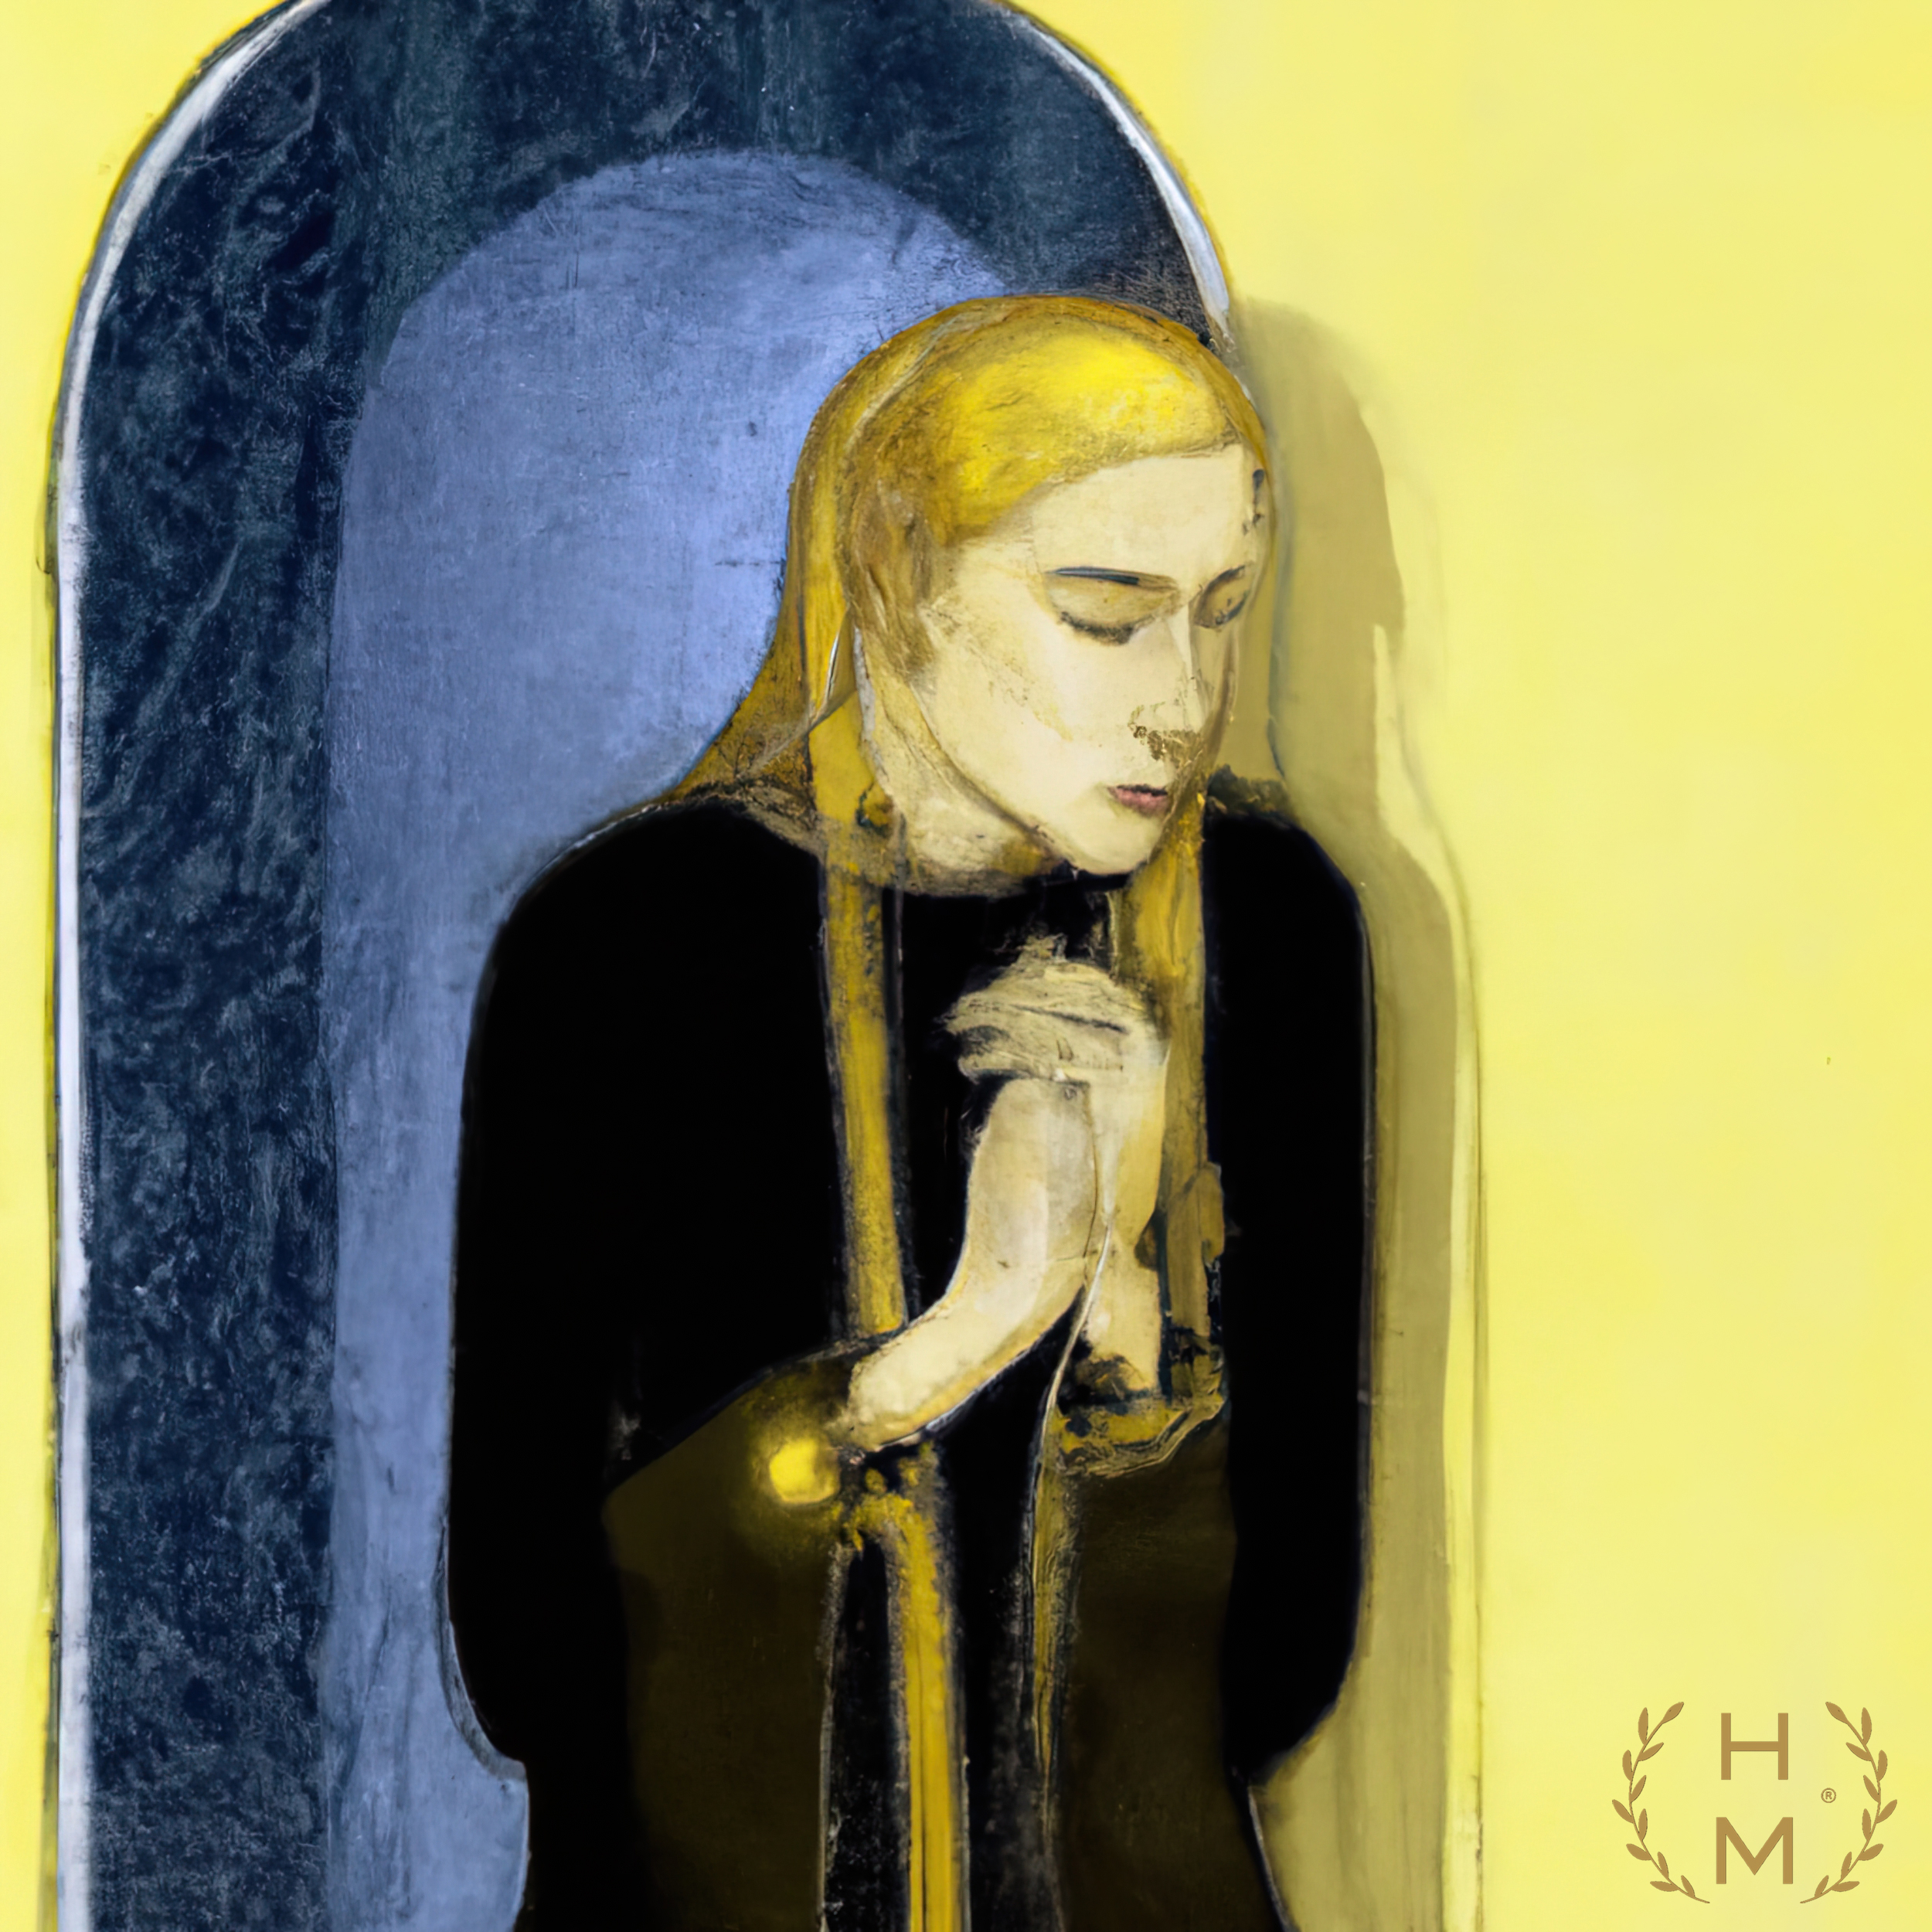
hel mort, hel, mort, helmort, art, contemporary art, contemporaryart, painting, paintings, woman, women, girl, girls, beautiful, style, fashion, digital, abstract, NFT, NFTs, mixed media, oil, oils, mixedmedia, artwork, art gallery, art brand, artbrand, artgallery, abstract painting, acrylic painting, paint, watercolor, art collector, portrait, canvas print, abstract canvas print, colorful canvas print, van gogh, great, cheap, interesting, amazing, ready to hang, impressionism, yellow, sleeve, visual arts, electric blue, fictional character, fashion design, illustration, drawing, fashion illustration, vintage clothing, costume design, formal wear, modern art, graphic design, font, eyewear